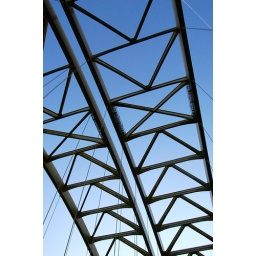
Shot from the hip by hanging my D40. out the window of my car while crossing. the bridge.